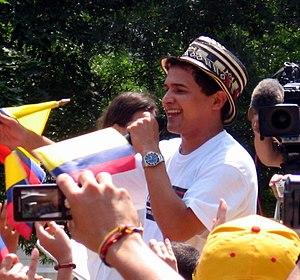
L'hymne national de la Colombie est le chant patriotique de la Colombie, en Amérique du Sud.
Jorge Celedón est un chanteur et musicien colombien de vallenato.